Wagyu

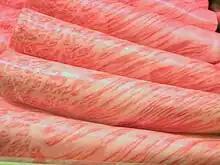
Wagyu beef marbling

In 1944, it was officially decided to abolish the conventional name "Improved Japanese Breed" and call the breeds Japanese Black, Japanese Brown, and Japanese Polled, as the characteristics of each breed had been clarified as a result of improvements. This officially recognized the three crossbreeds as fixed breeds. Then, in 1957, the Japanese Shorthorn was added. They are collectively known as Wagyu.